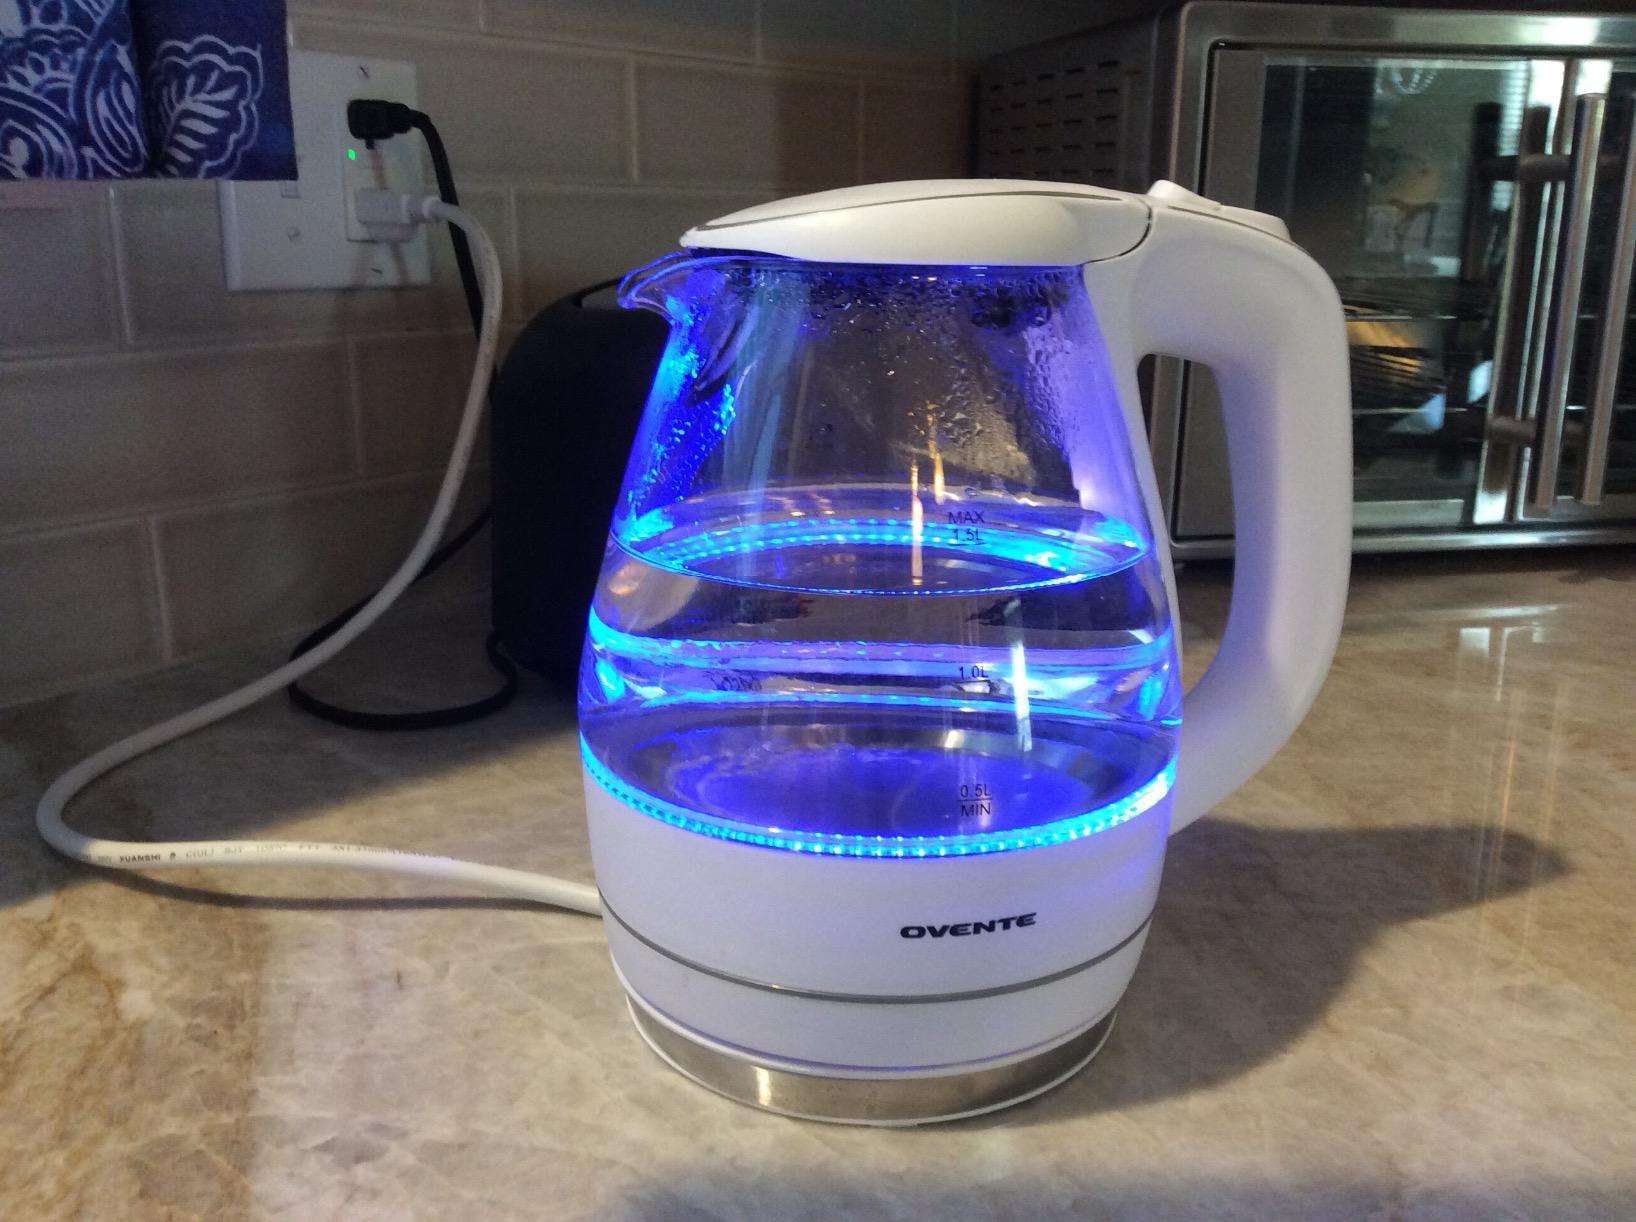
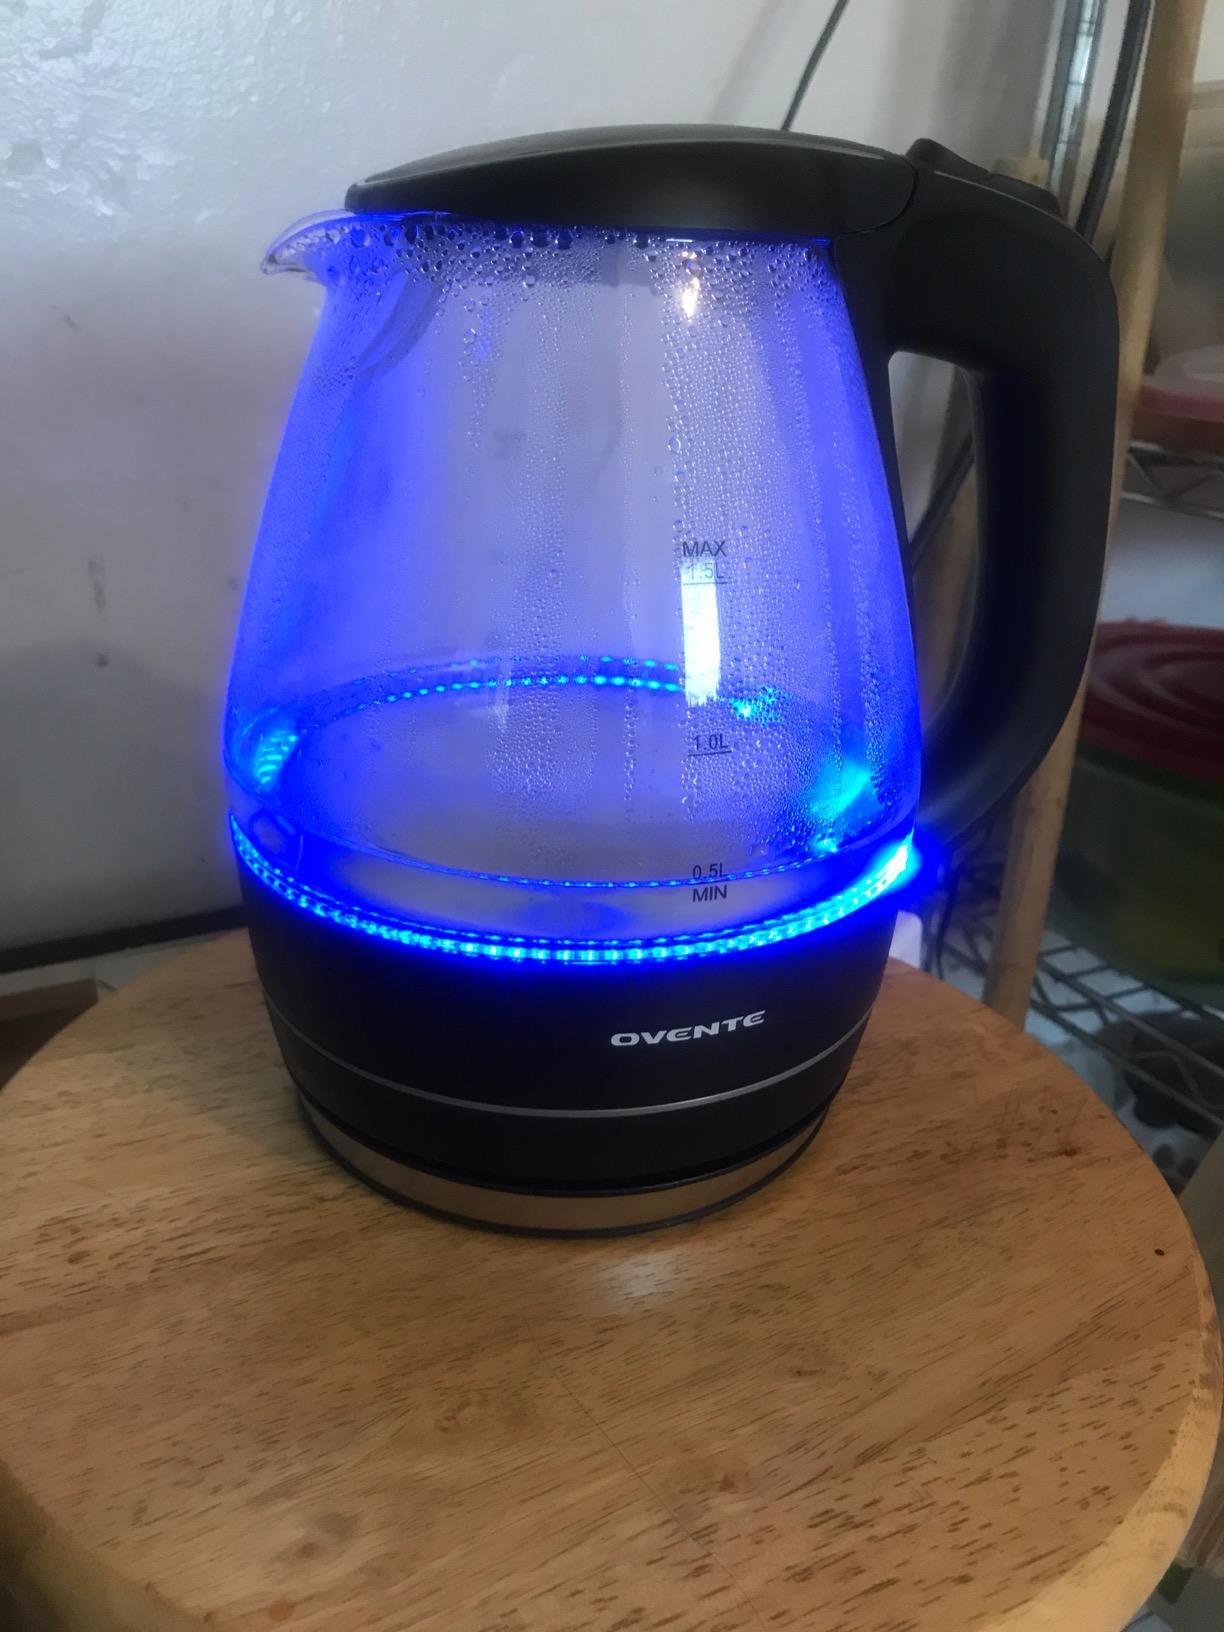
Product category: items_kettle
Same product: no